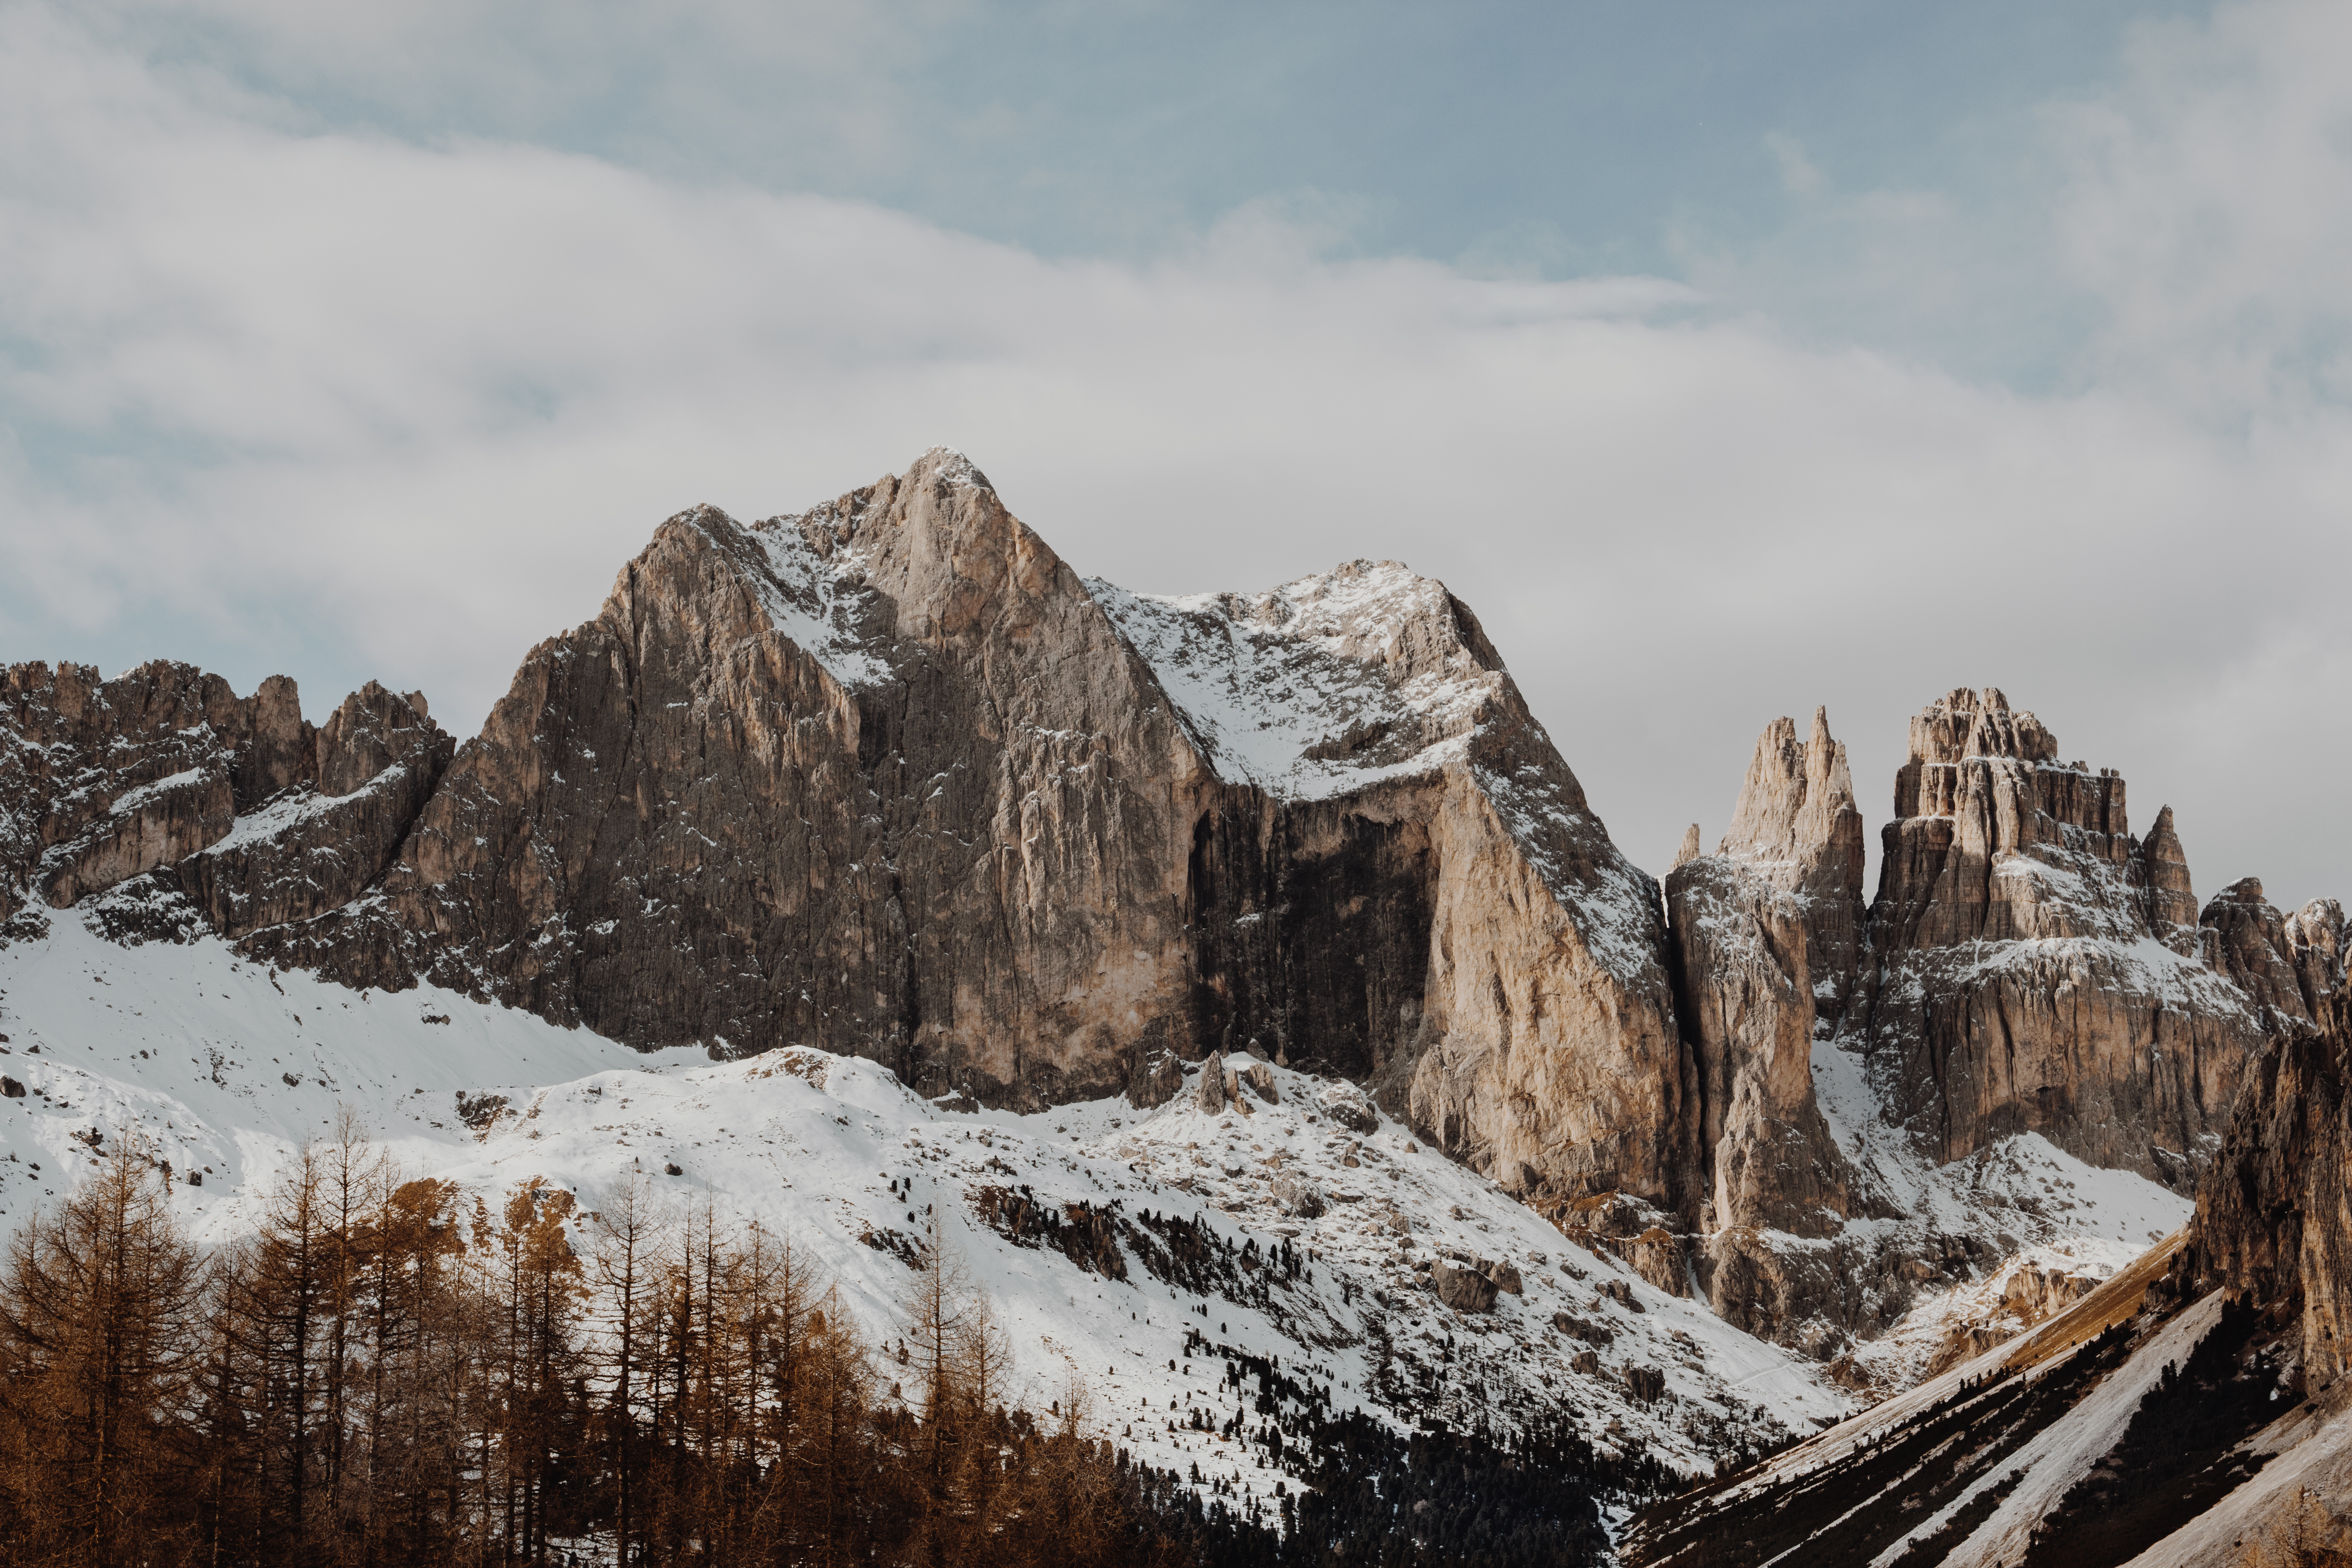
landscape, rock, wilderness, mountain, snow, winter, mountain range, ice, weather, terrain, season, ridge, summit, geology, alps, mountainous landforms, geological phenomenon